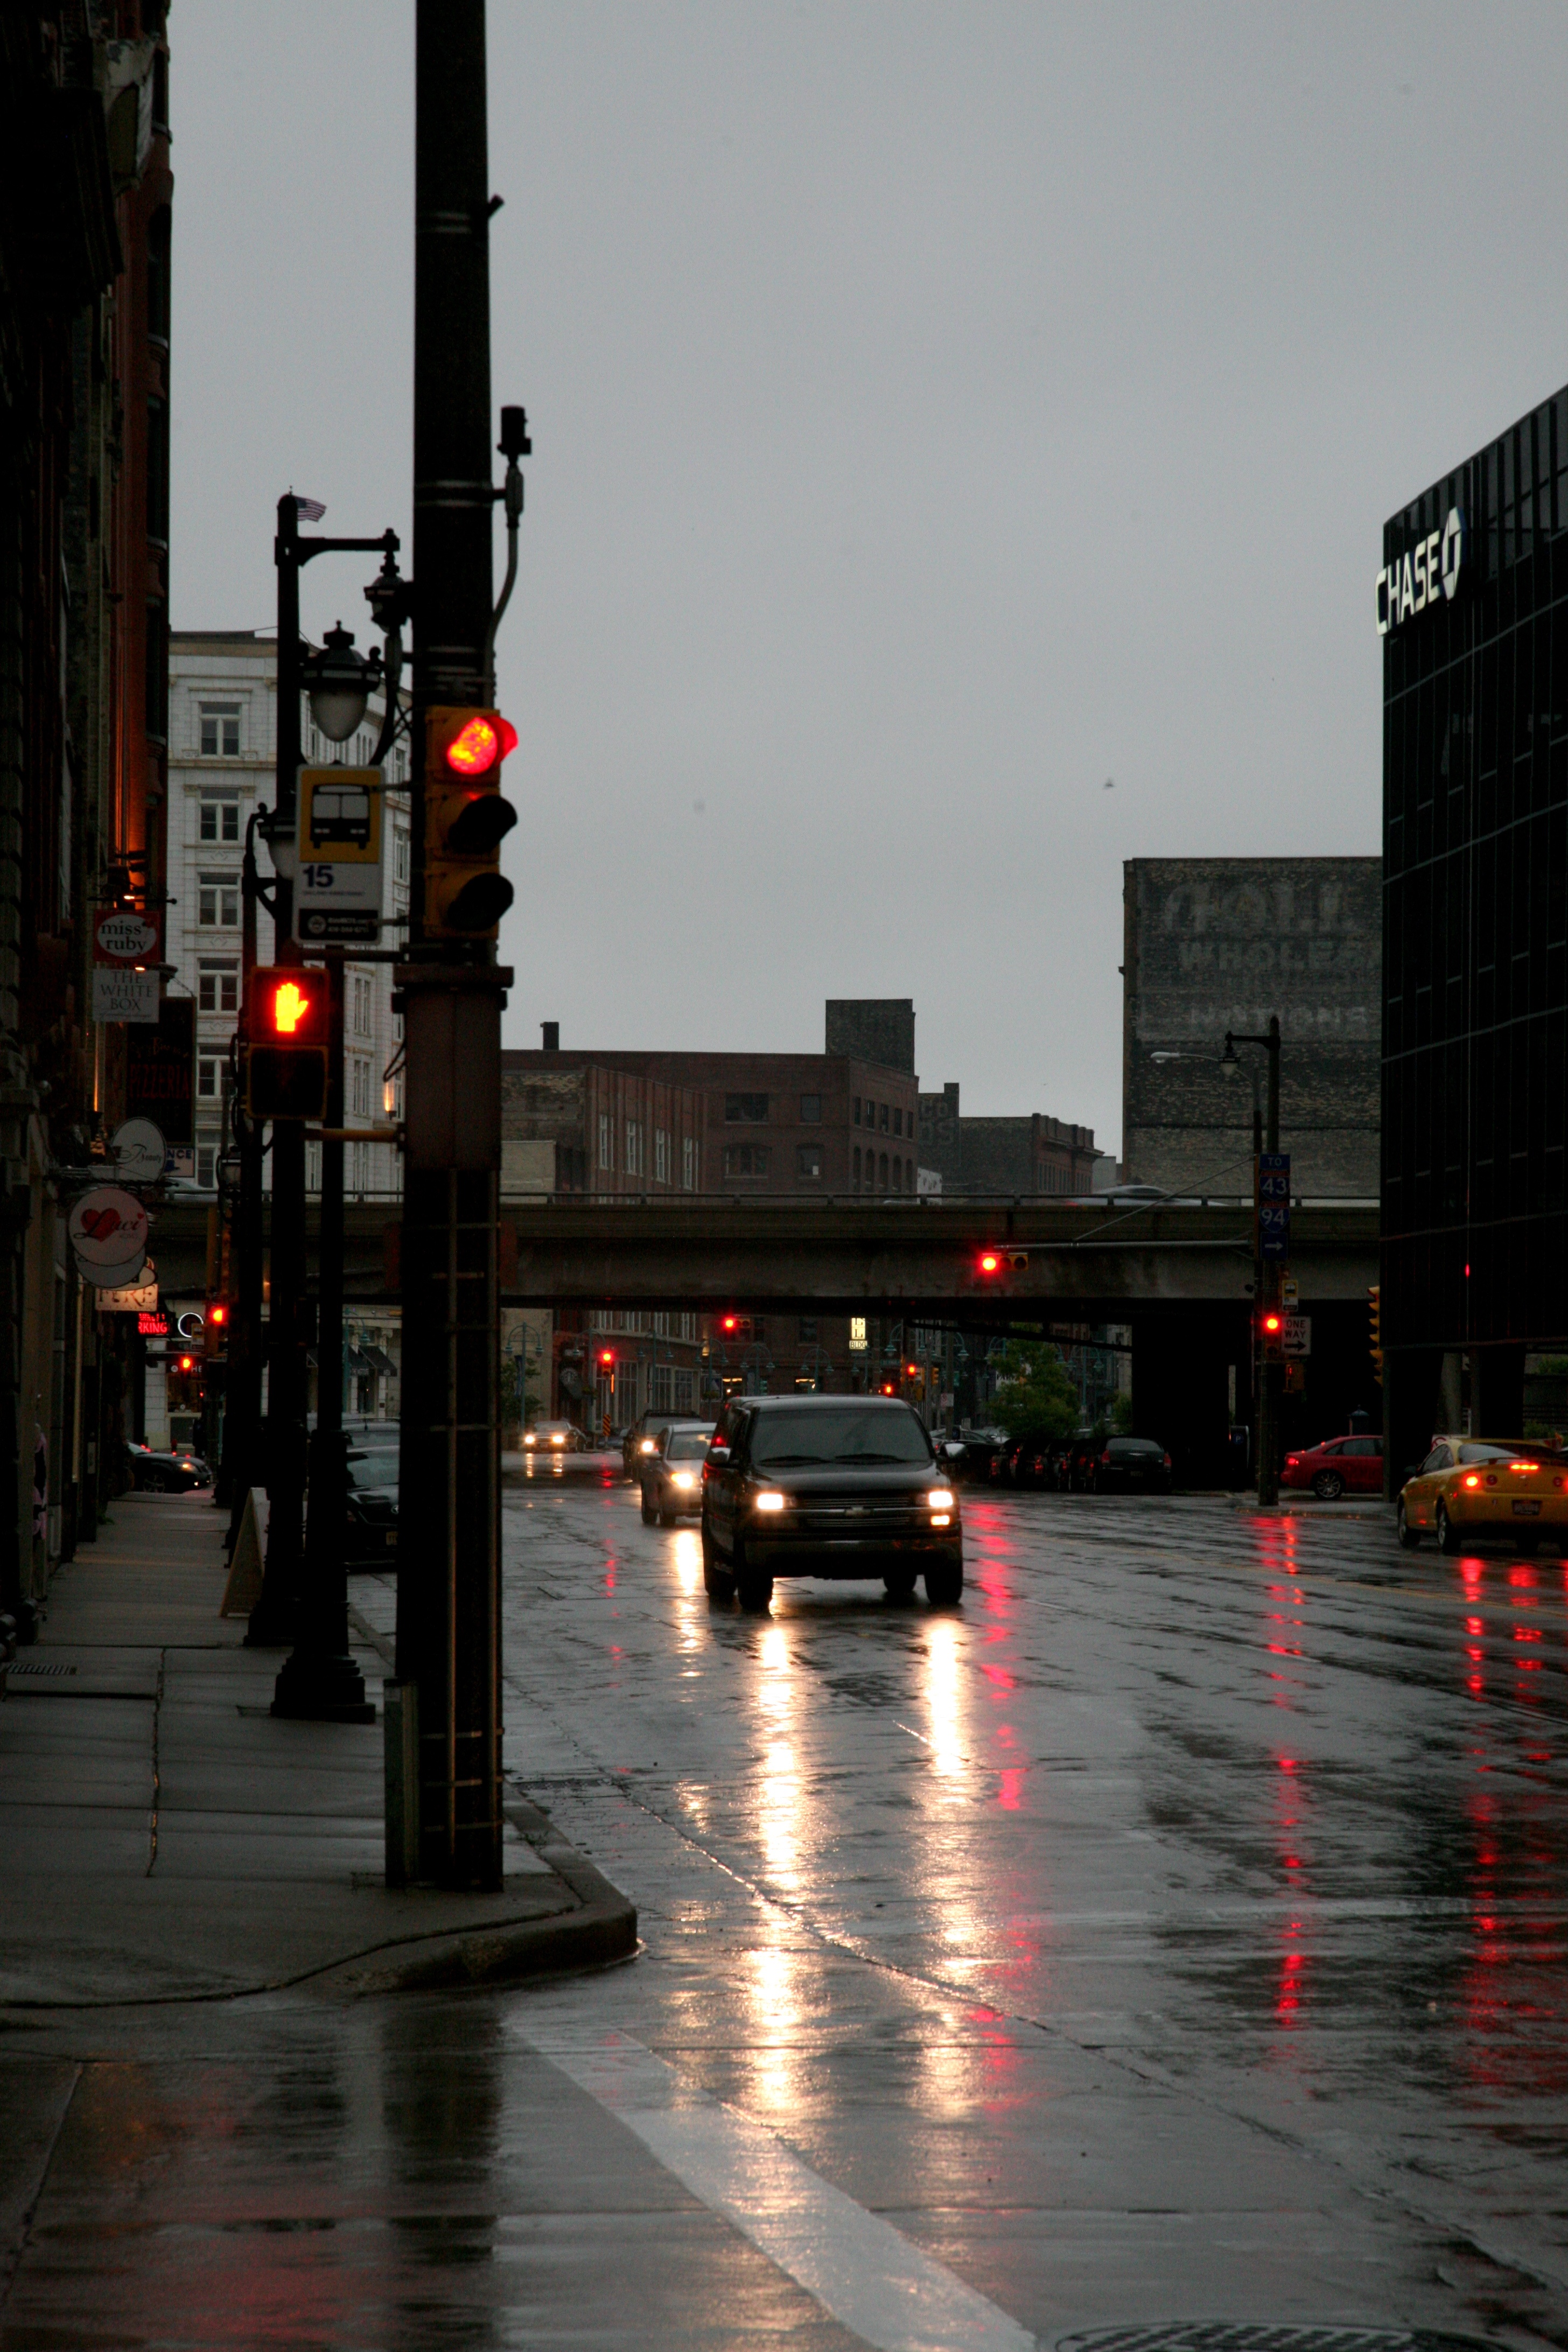
skyline, street, night, rain, city, skyscraper, cityscape, downtown, dusk, transport, evening, reflection, lighting, infrastructure, pluie, wisconsin, milwaukee, urban area, human settlement